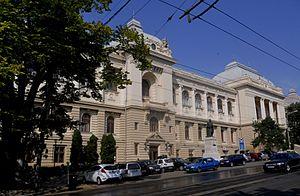
L’élection au trône de Roumanie de 1866 se produit après la déposition du prince Alexandre Jean Cuza ; elle poursuit l'objectif de donner aux principautés unies de Moldavie et de Valachie un nouveau souverain.